INTERFET logistics

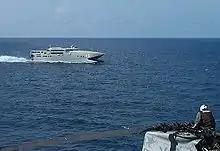

The RAN's landing ships and , purchased in 1994, were still being refitted, and were unavailable. To compensate for the delay in bringing them into service, the RAN had bareboat chartered a high-speed catamaran, , on 10 June 1999. On 21 September, "Jervis Bay" arrived at Dili with 541 paratroopers from the 3rd Battalion, Royal Australian Regiment. RAN Clearance Diving Team Four carried out a reconnaissance of the harbour, and landing craft from "Tobruk" delivered troopers and 29 ASLAVs of the 2nd Cavalry Regiment. HMAS "Tobruk" made four return trips from Darwin to East Timor after the initial landing, bringing 642 soldiers and of cargo.